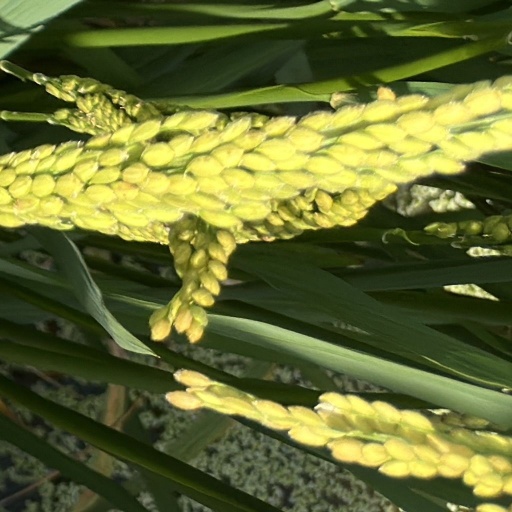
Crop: rice